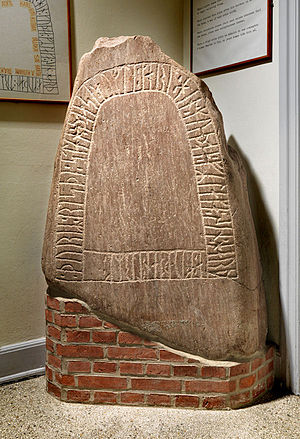
Hobro-stenen 2
Foto af Roberto Fortuna
Hobro-stenen 2 er en runesten, som blev fundet på kirkegården i Hobro i 1623. Ved Skonvigs besøg stod stenen på Hobro kirkegård. 1654 skriver Meier, at den nu ligger i en posemagers gård ved kirkevolden, men i midten af 1800-tallet blev den opstillet ved den nye kirke. Senere blev den flyttet til Hobro museum, men nu har den plads i en mellemgang i biblioteket i Hobro.